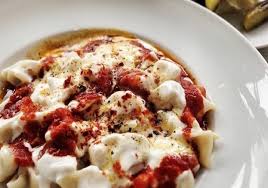
Yemek: manti